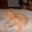
Label: cat